Louise Catherine Breslau

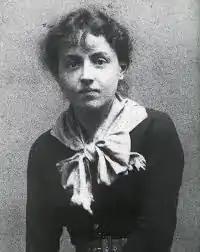
Louise Catherine Breslau

Louise Catherine Breslau (6 December 1856 – 12 May 1927) was a German-born Swiss painter, who learned drawing to pass the time while bedridden with chronic asthma. She studied art at the Académie Julian in Paris, and exhibited at the salon of the Société Nationale des Beaux-Arts, where she became a respected colleague of noted figures such as Edgar Degas and Anatole France.